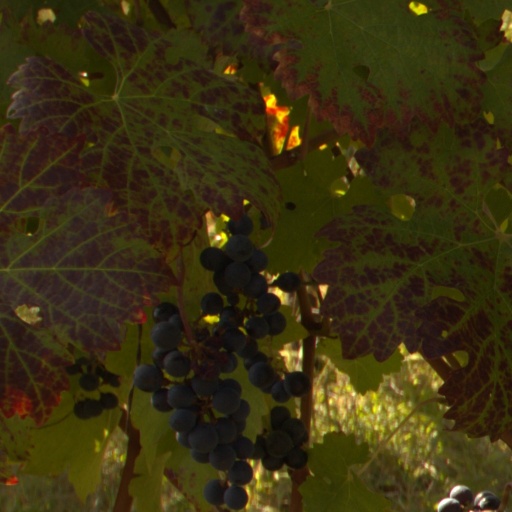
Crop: grape